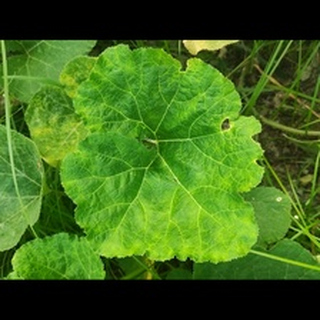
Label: pumpkin_bacterial_leaf_spot